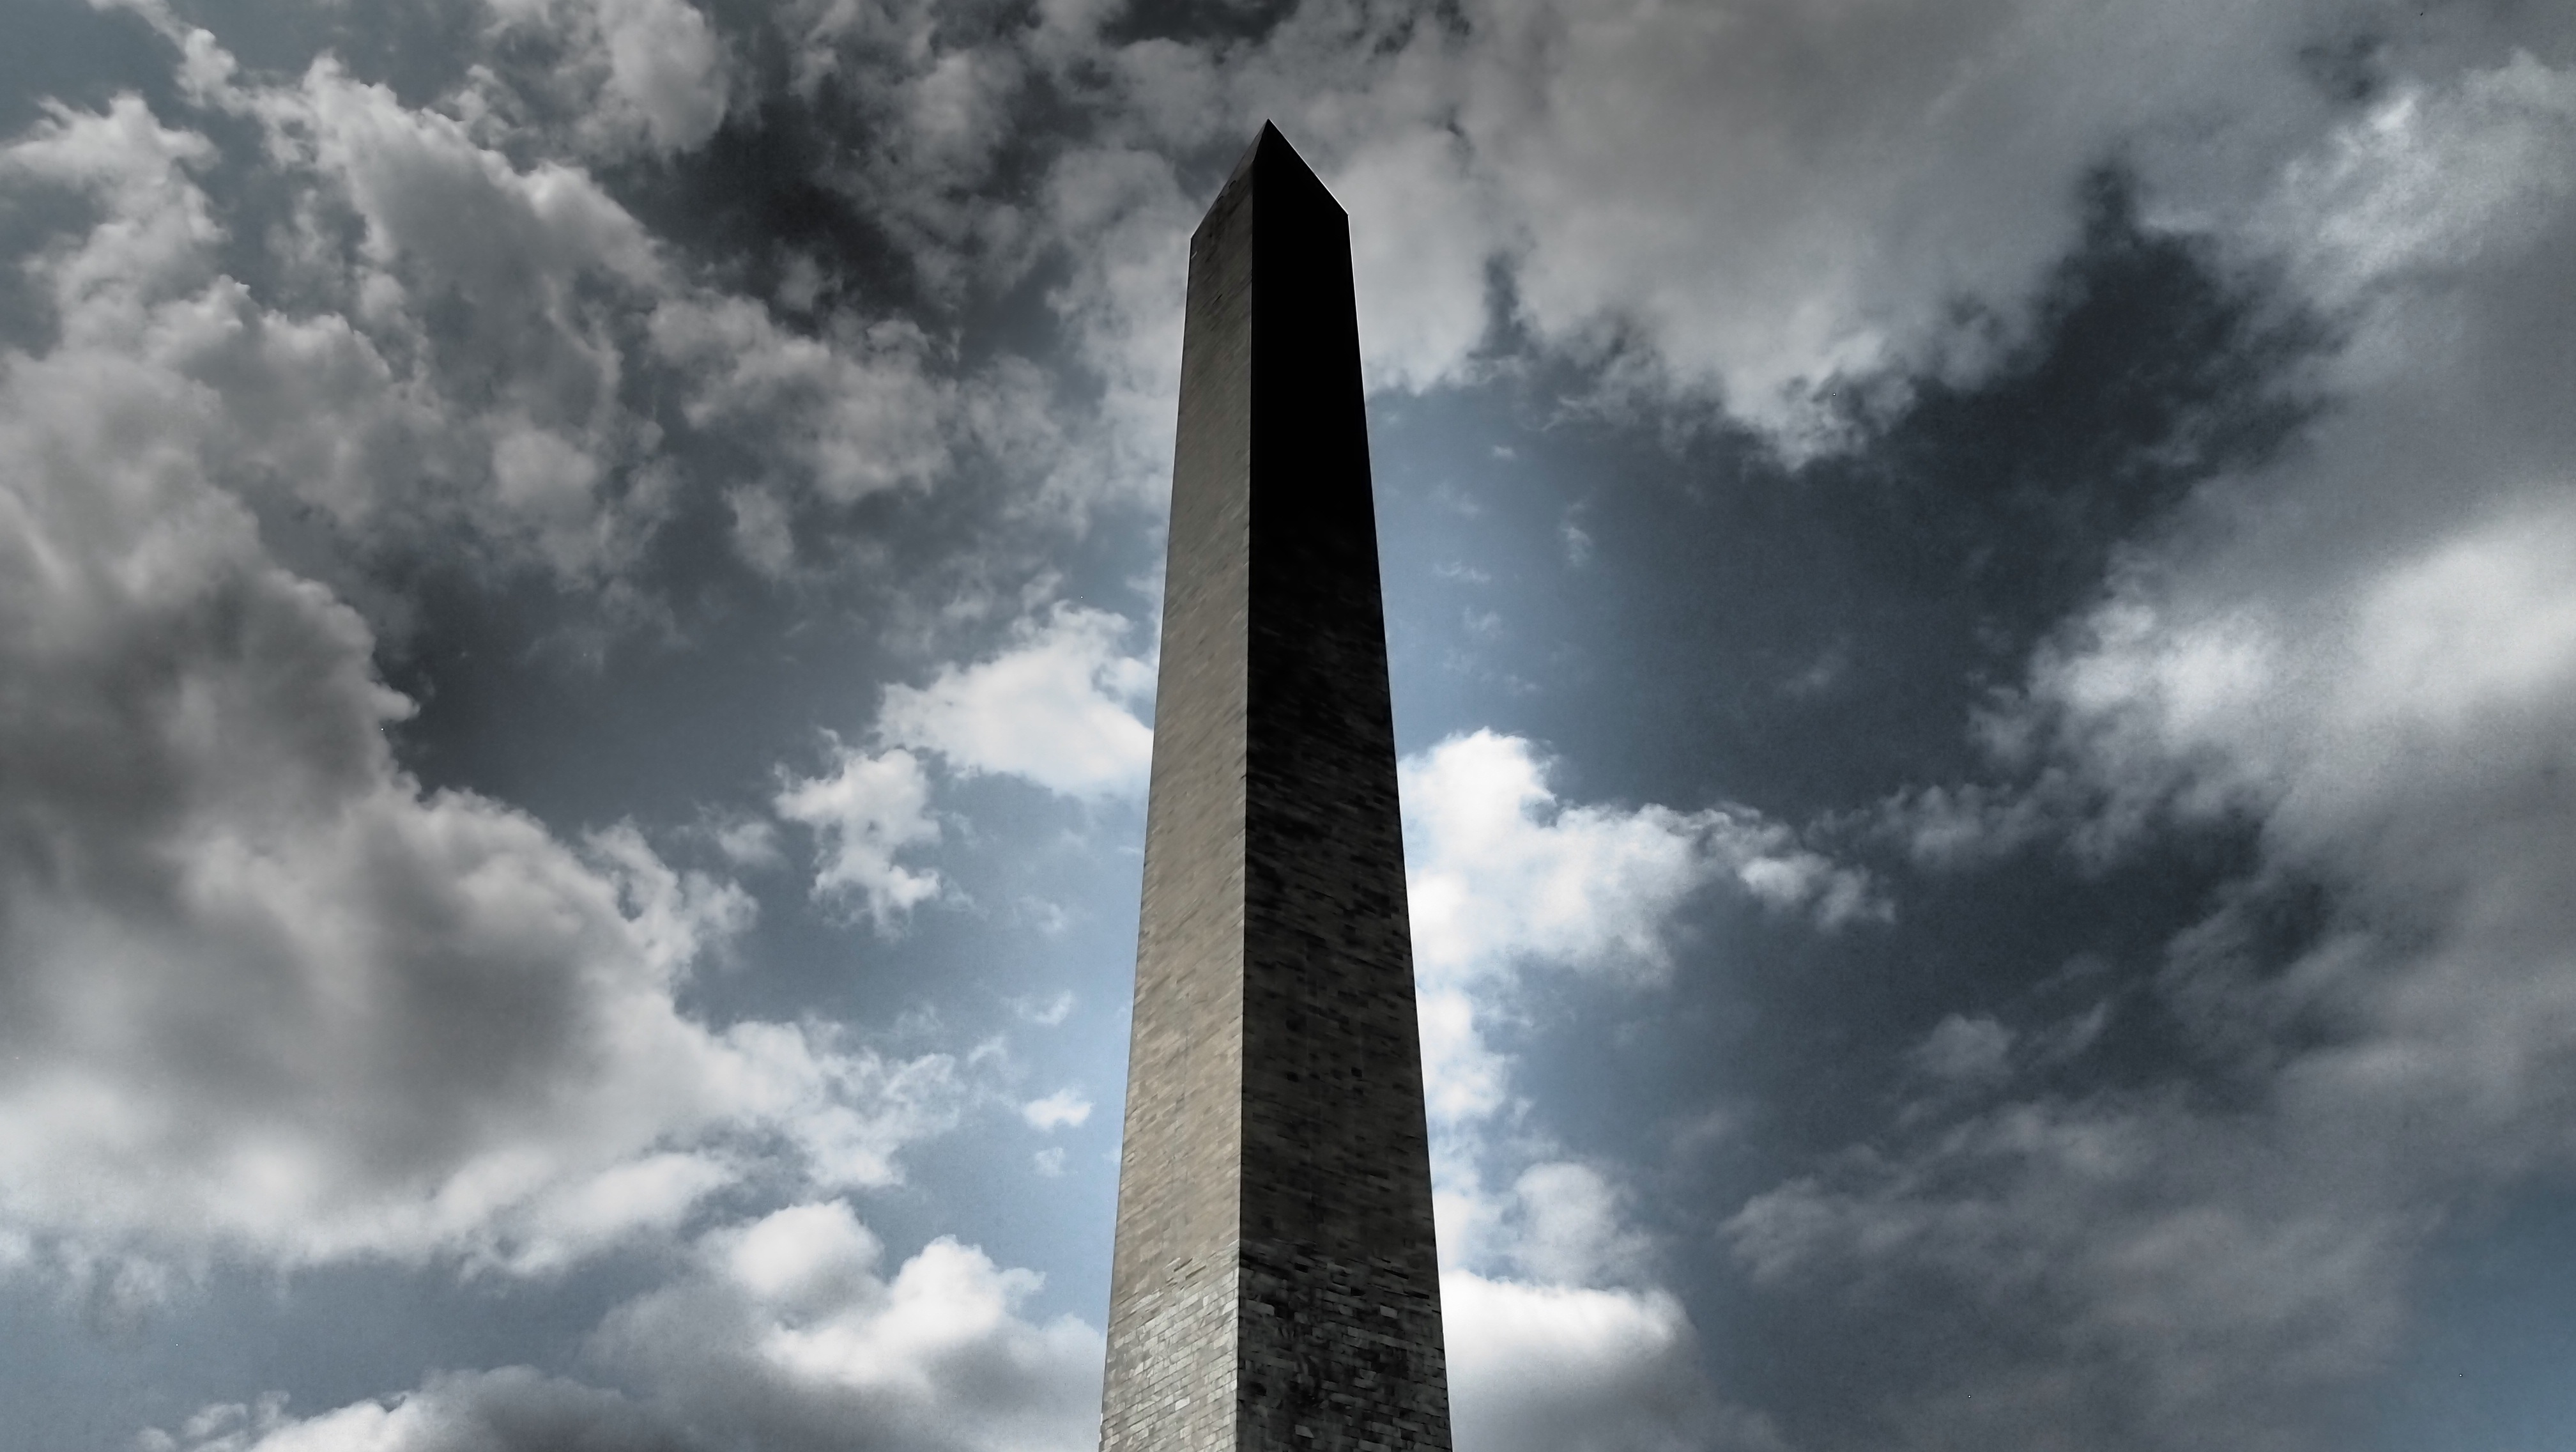
cloud, sky, skyscraper, monument, tower, usa, america, washington, washington monument, places of interest, spire, obelisk, washington dc, meteorological phenomenon, atmosphere of earth